Reign of Ferdinand VII of Spain

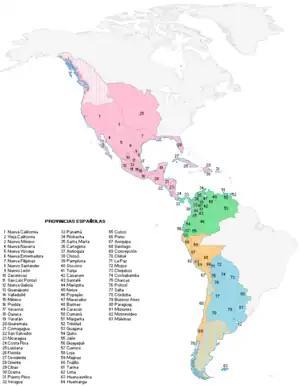
Spanish viceroyalties and provinces in America around 1800:

The repeal of the reforms introduced by the Cortes of Cádiz provoked significant discontent among many officers, further aggravated by delays in salary payments—some were even forced to accept pay cuts to receive regular payments—and the lack of promotion opportunities due to the oversupply of officers resulting from the War of Independence. Additionally, thousands of unemployed officers held the government's policies responsible for their dire situation, as these policies devalued those who had come from guerrilla warfare, had been promoted from lower ranks, or were perceived as liberals. Consequently, "many officers became receptive to liberal ideas as a result of the absolutist policies, which alienated a significant portion of its support base. Economic hardships and limited advancement opportunities did the rest." The bankruptcy of the Treasury necessitated multiple successive reductions in military personnel. The final reduction, in June 1818, once again disproportionately affected unemployed officers, particularly those who had served during the War of Independence.